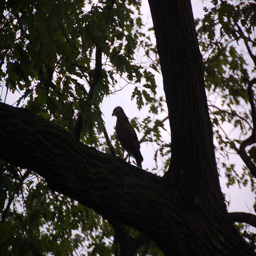
A hawk sits perched on the branch of a tree.
a small bird in a tree branch surrounded by leaves
an image of a brown bird perched on a tree branch
A silhouette of a bird sitting on top of a tree branch
a bird is perched in a large tree